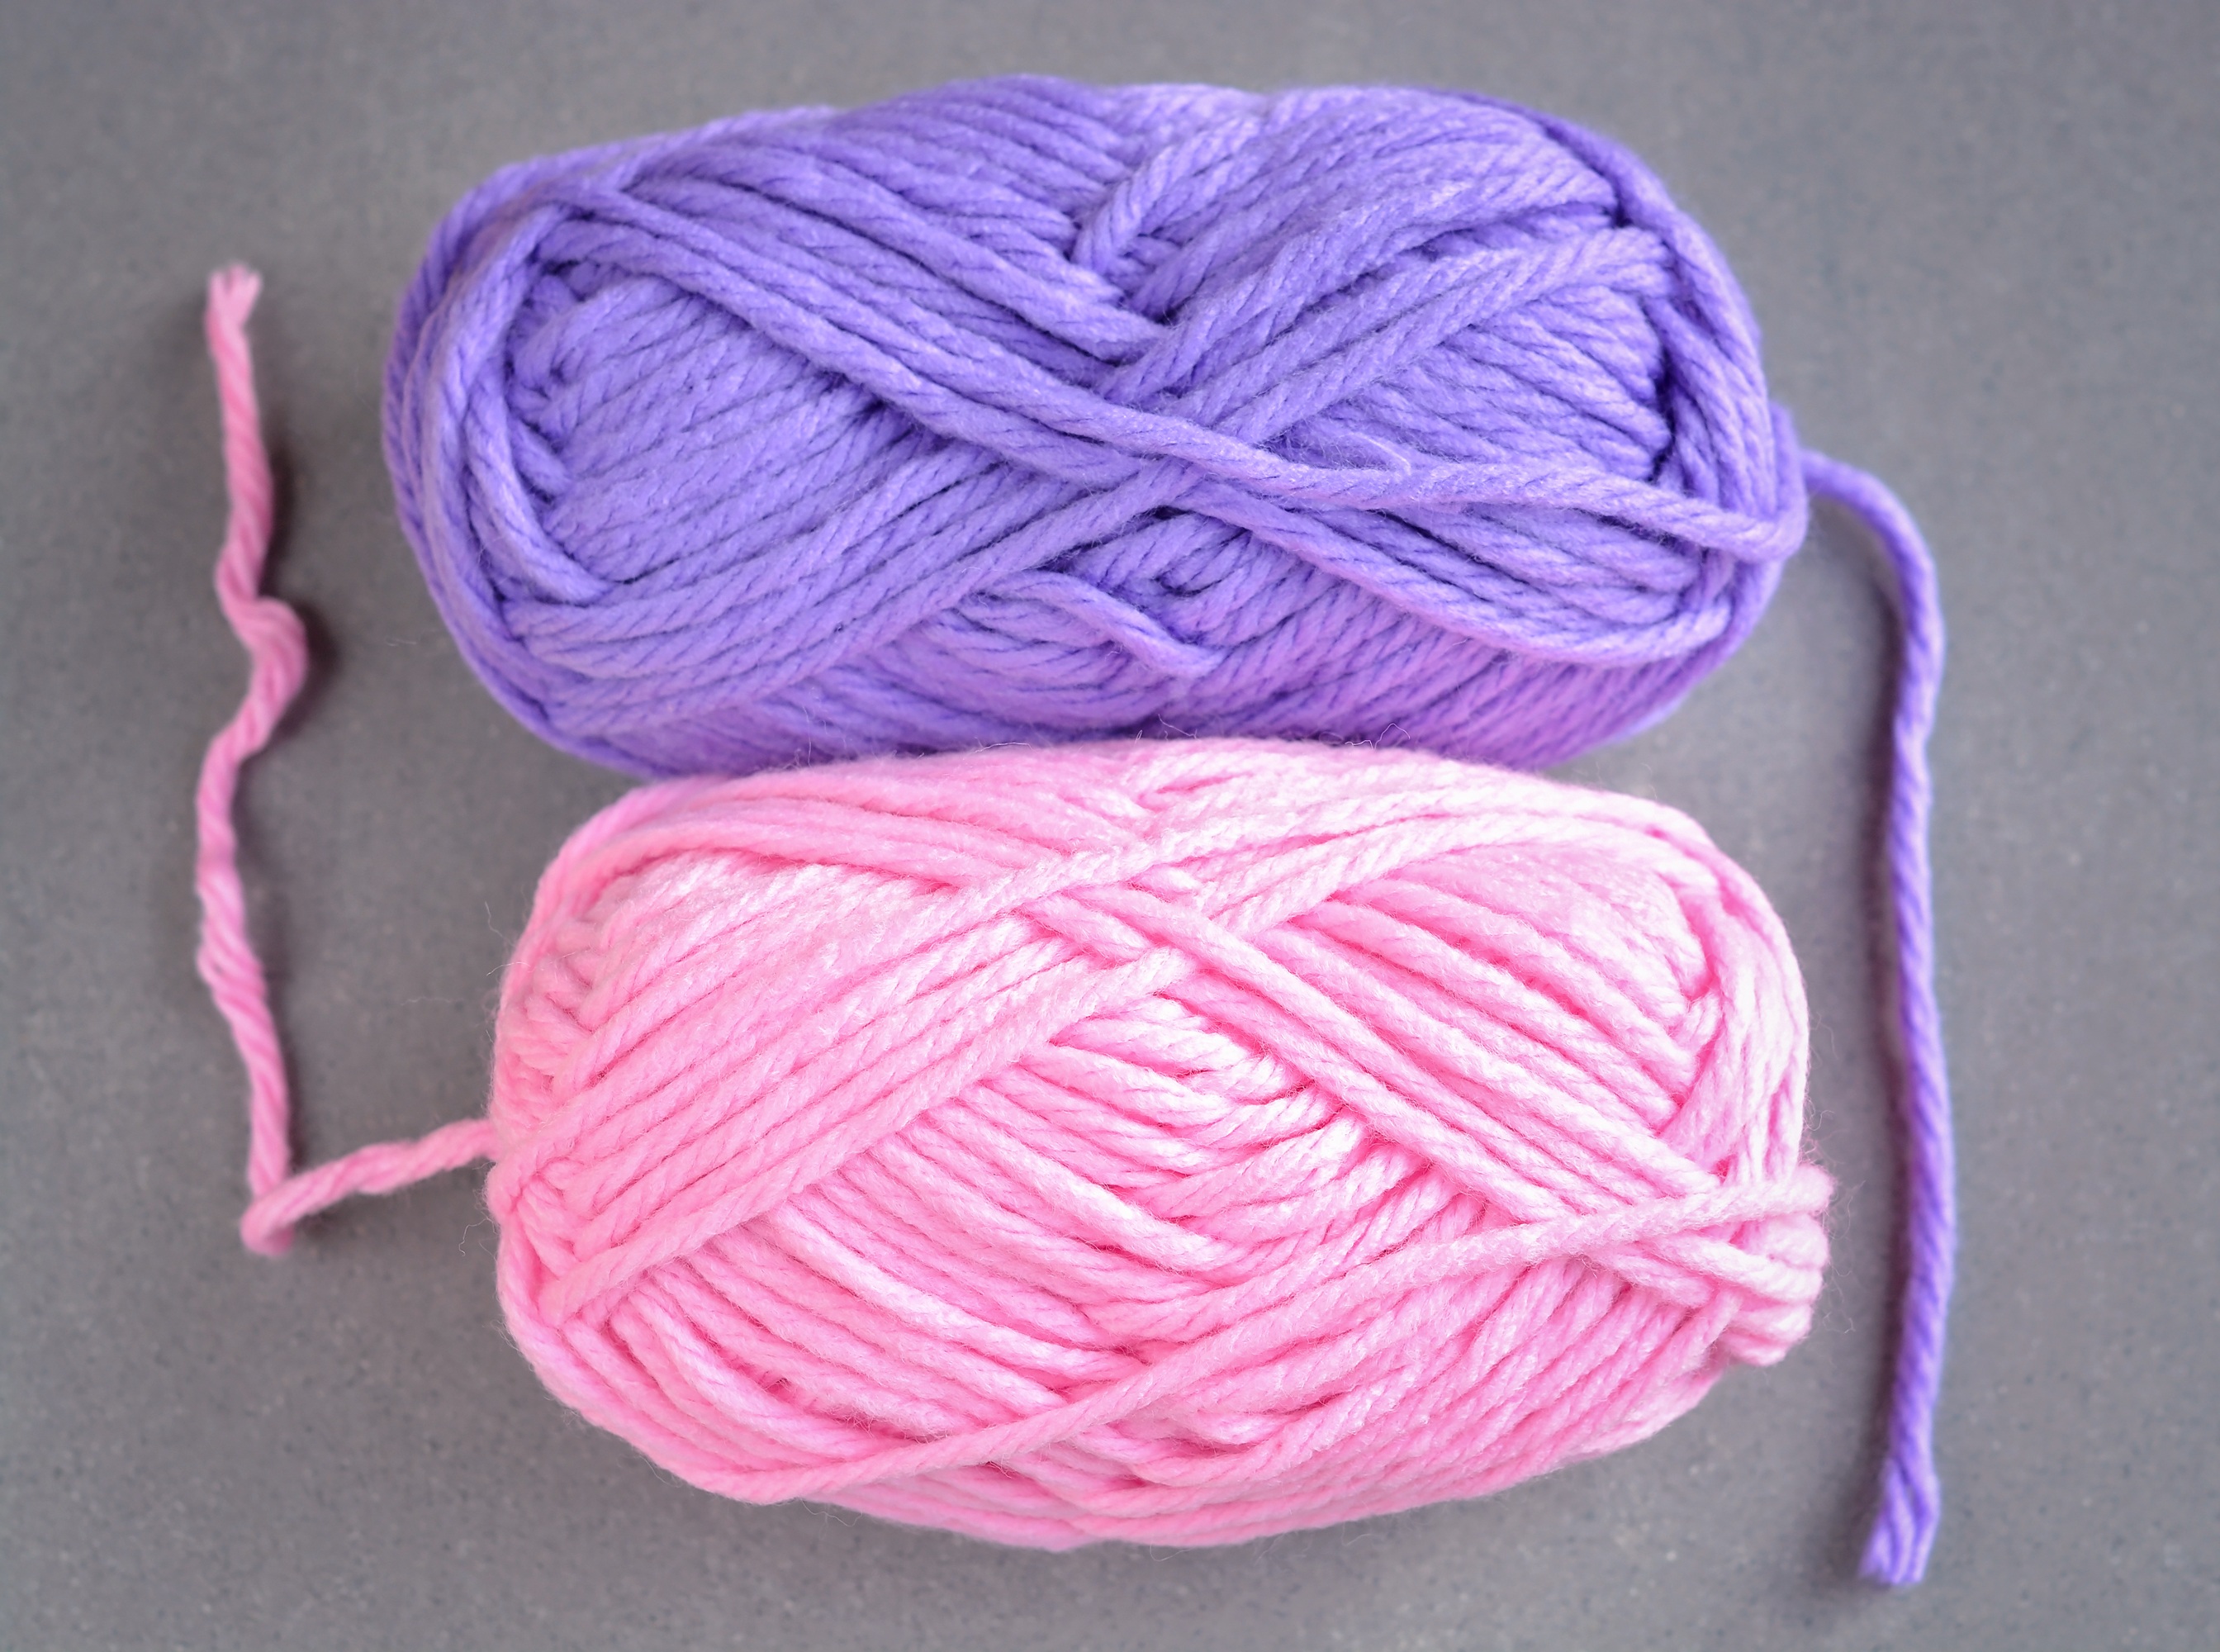
petal, color, colorful, knit, pink, close, wool, material, thread, woolen, crochet, knitting, textile, art, magenta, cat's cradle